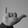
ASL letter: Y